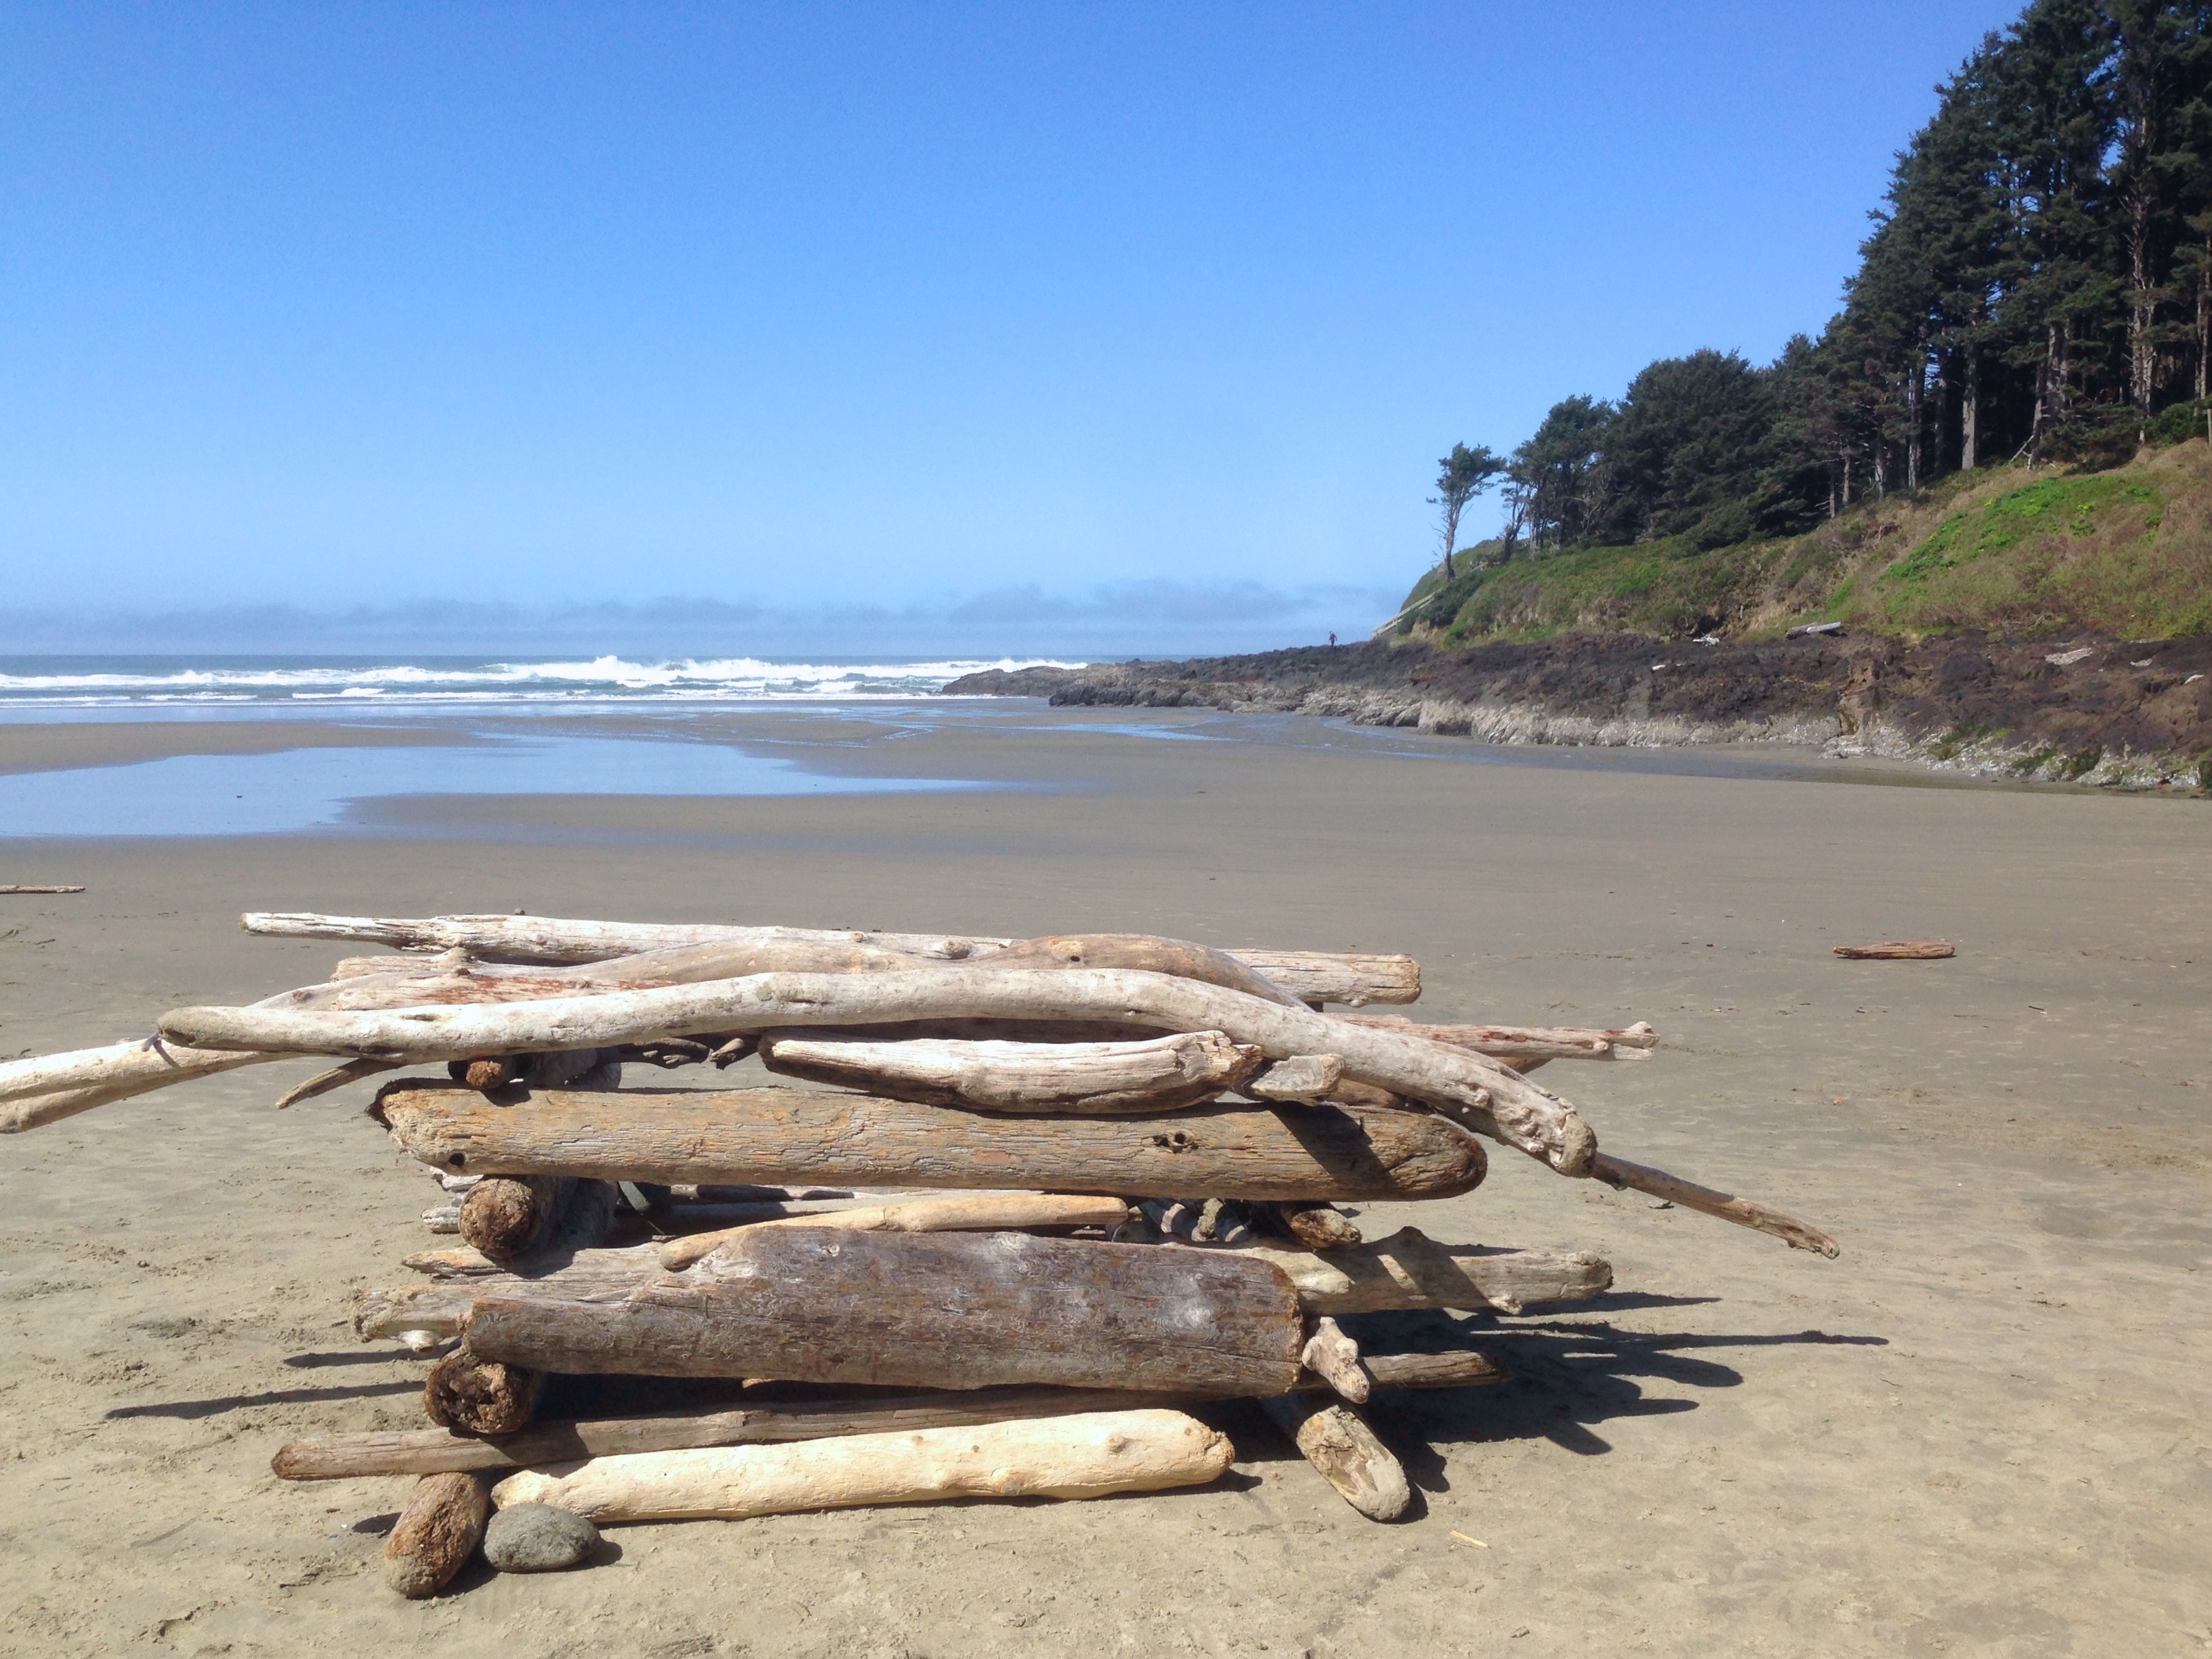
beach, sea, coast, sand, shore, cove, vehicle, bay, body of water, breakwater